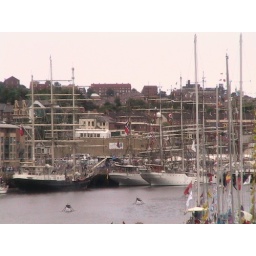
toll ships dokot in river tyne